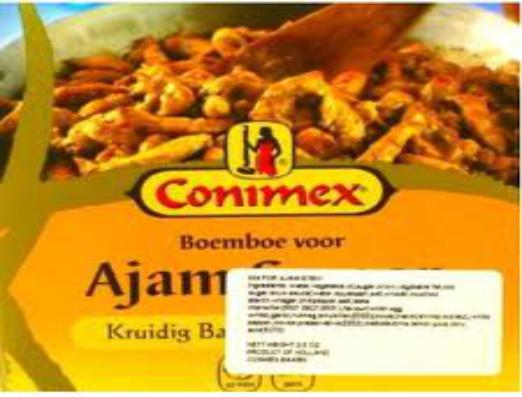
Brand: Conimex
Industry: Food